Maximilian von Goldschmidt-Rothschild

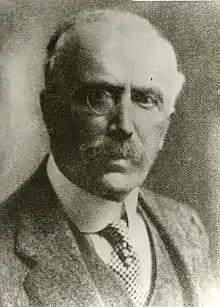

Maximilian von Goldschmidt-Rothschild (20 June 1843 – 18 February 1940) was a German banker and art collector. The son of Benedict Hayum Salomon Goldschmidt, he was the co-inheritor of the Goldschmidt family's bank, along with his brother Adolphe Goldschmidt.